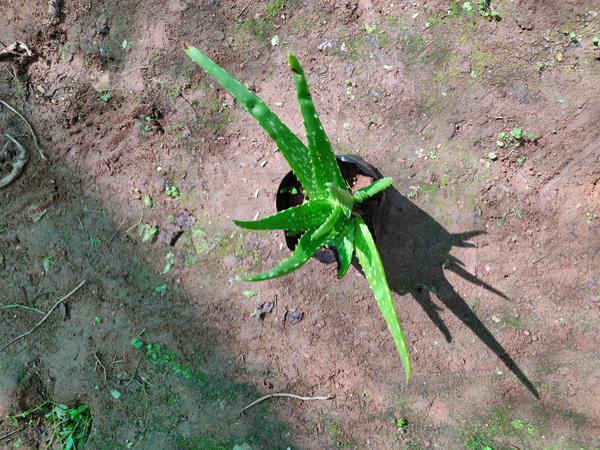
Plant: Aloevera